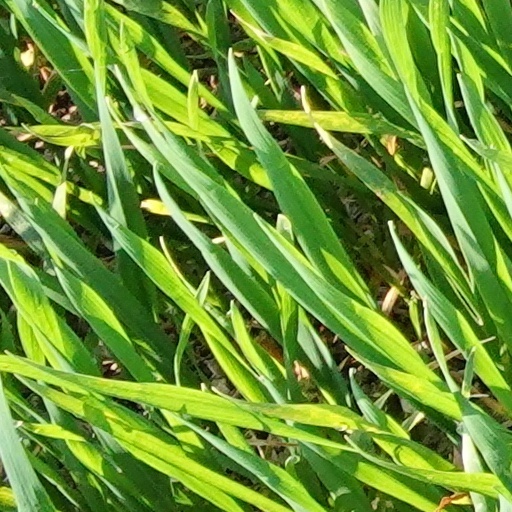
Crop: wheat